Jimmy Jacobs

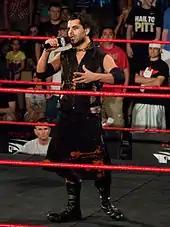
Jacobs at Showdown in the Sun, explaining why he attacked El Generico

Jacobs returned to ROH on May 21, 2011, when he was revealed as Steve Corino's sponsor. At the August 13 tapings of "Ring of Honor Wrestling", Jacobs wrestled his first match for ROH in over two years, losing to Mike Bennett. After several months of trying to "purge" himself of evil, Jacobs hinted a heel turn at the 10th Anniversary Show in a No Disqualification match against Kevin Steen, but lost after freezing in shock when he hit Steen with his trademark spike. Later that month, at Showdown in the Sun, Jacobs fully turned heel by helping Steen beat El Generico in a Last Man Standing match on March 30, and beat Generico himself the next night in an impromptu match. On May 12, Jacobs and Steen were joined by Steve Corino to form the S.C.U.M. (Suffering, Chaos, Ugliness, and Mayhem) stable. On September 15 at , Jacobs and Corino defeated Charlie Haas and Rhett Titus in the finals of a tournament to win the vacant ROH World Tag Team Championship. They lost the title to the Briscoe Brothers (Jay and Mark Briscoe) on December 16 at in a three-way match, which also included the team of Caprice Coleman and Cedric Alexander. On June 23, 2013, S.C.U.M. was forced to disband, after being defeated by Team ROH in a Steel Cage Warfare match.